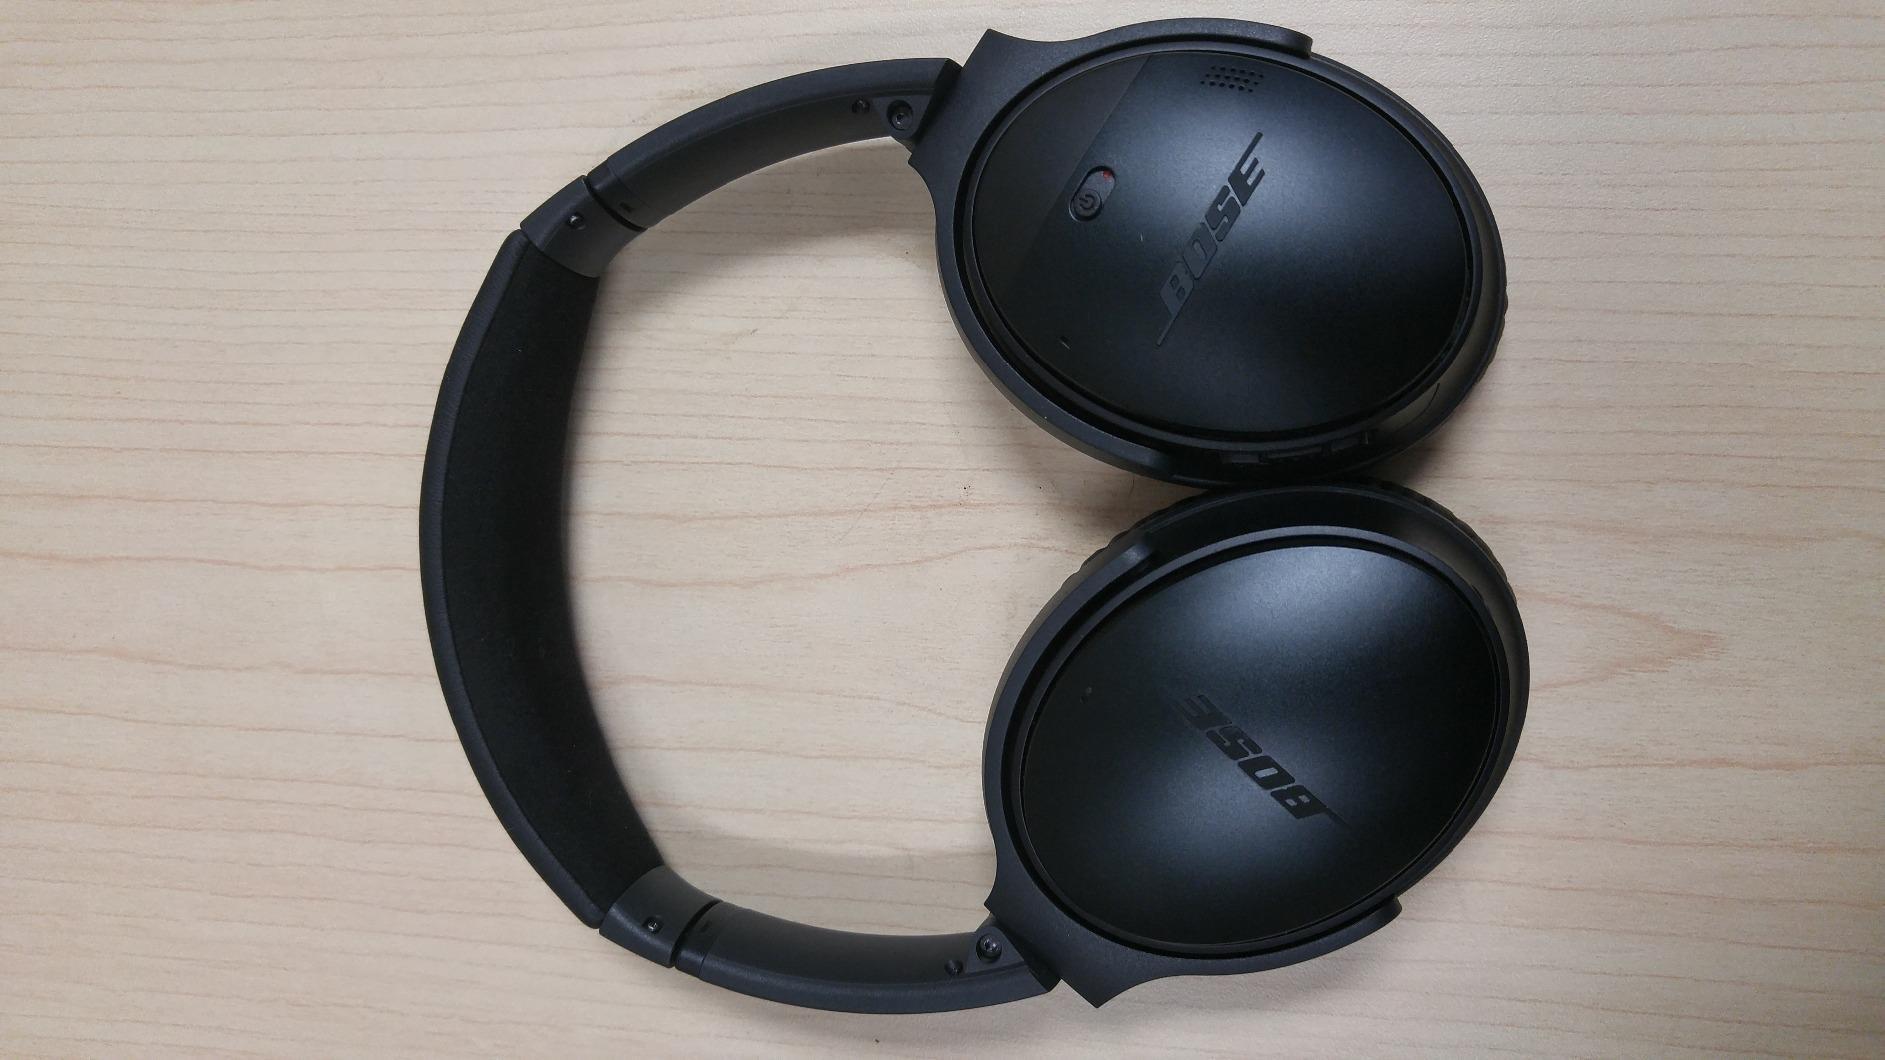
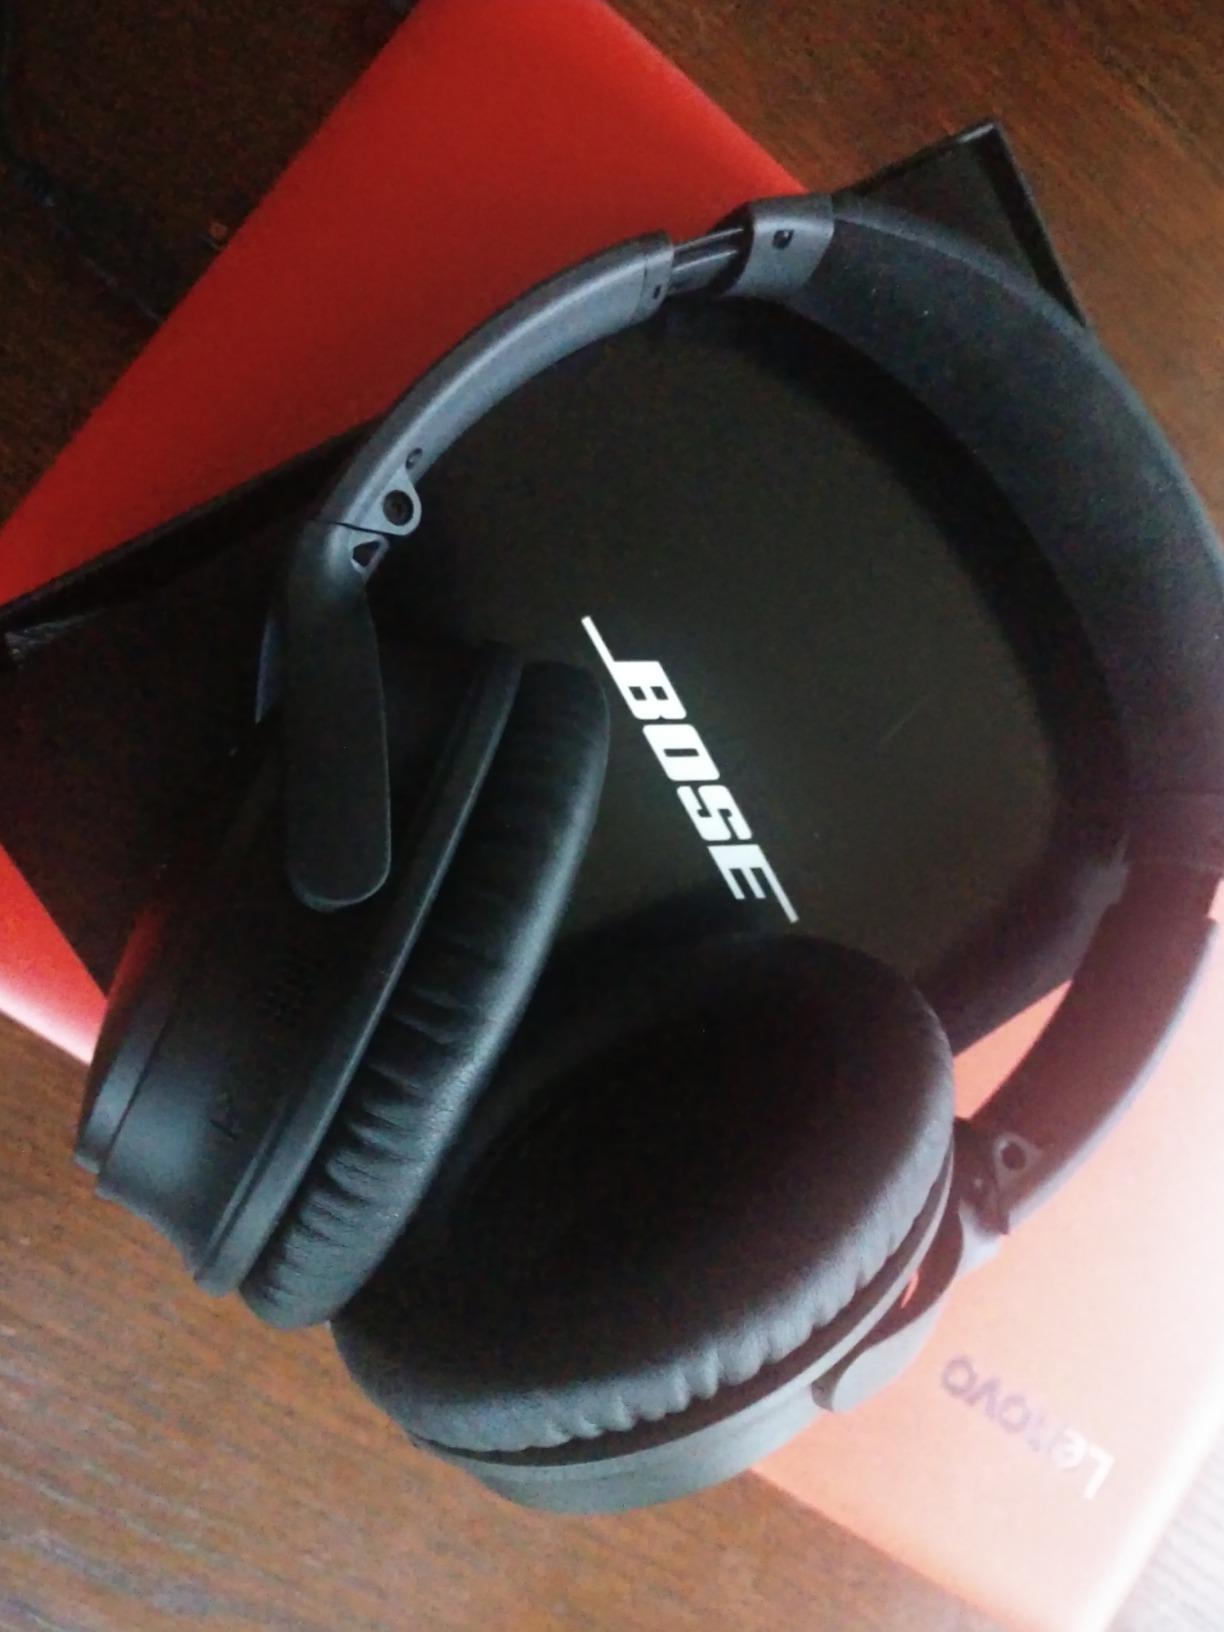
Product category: headphones
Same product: yes